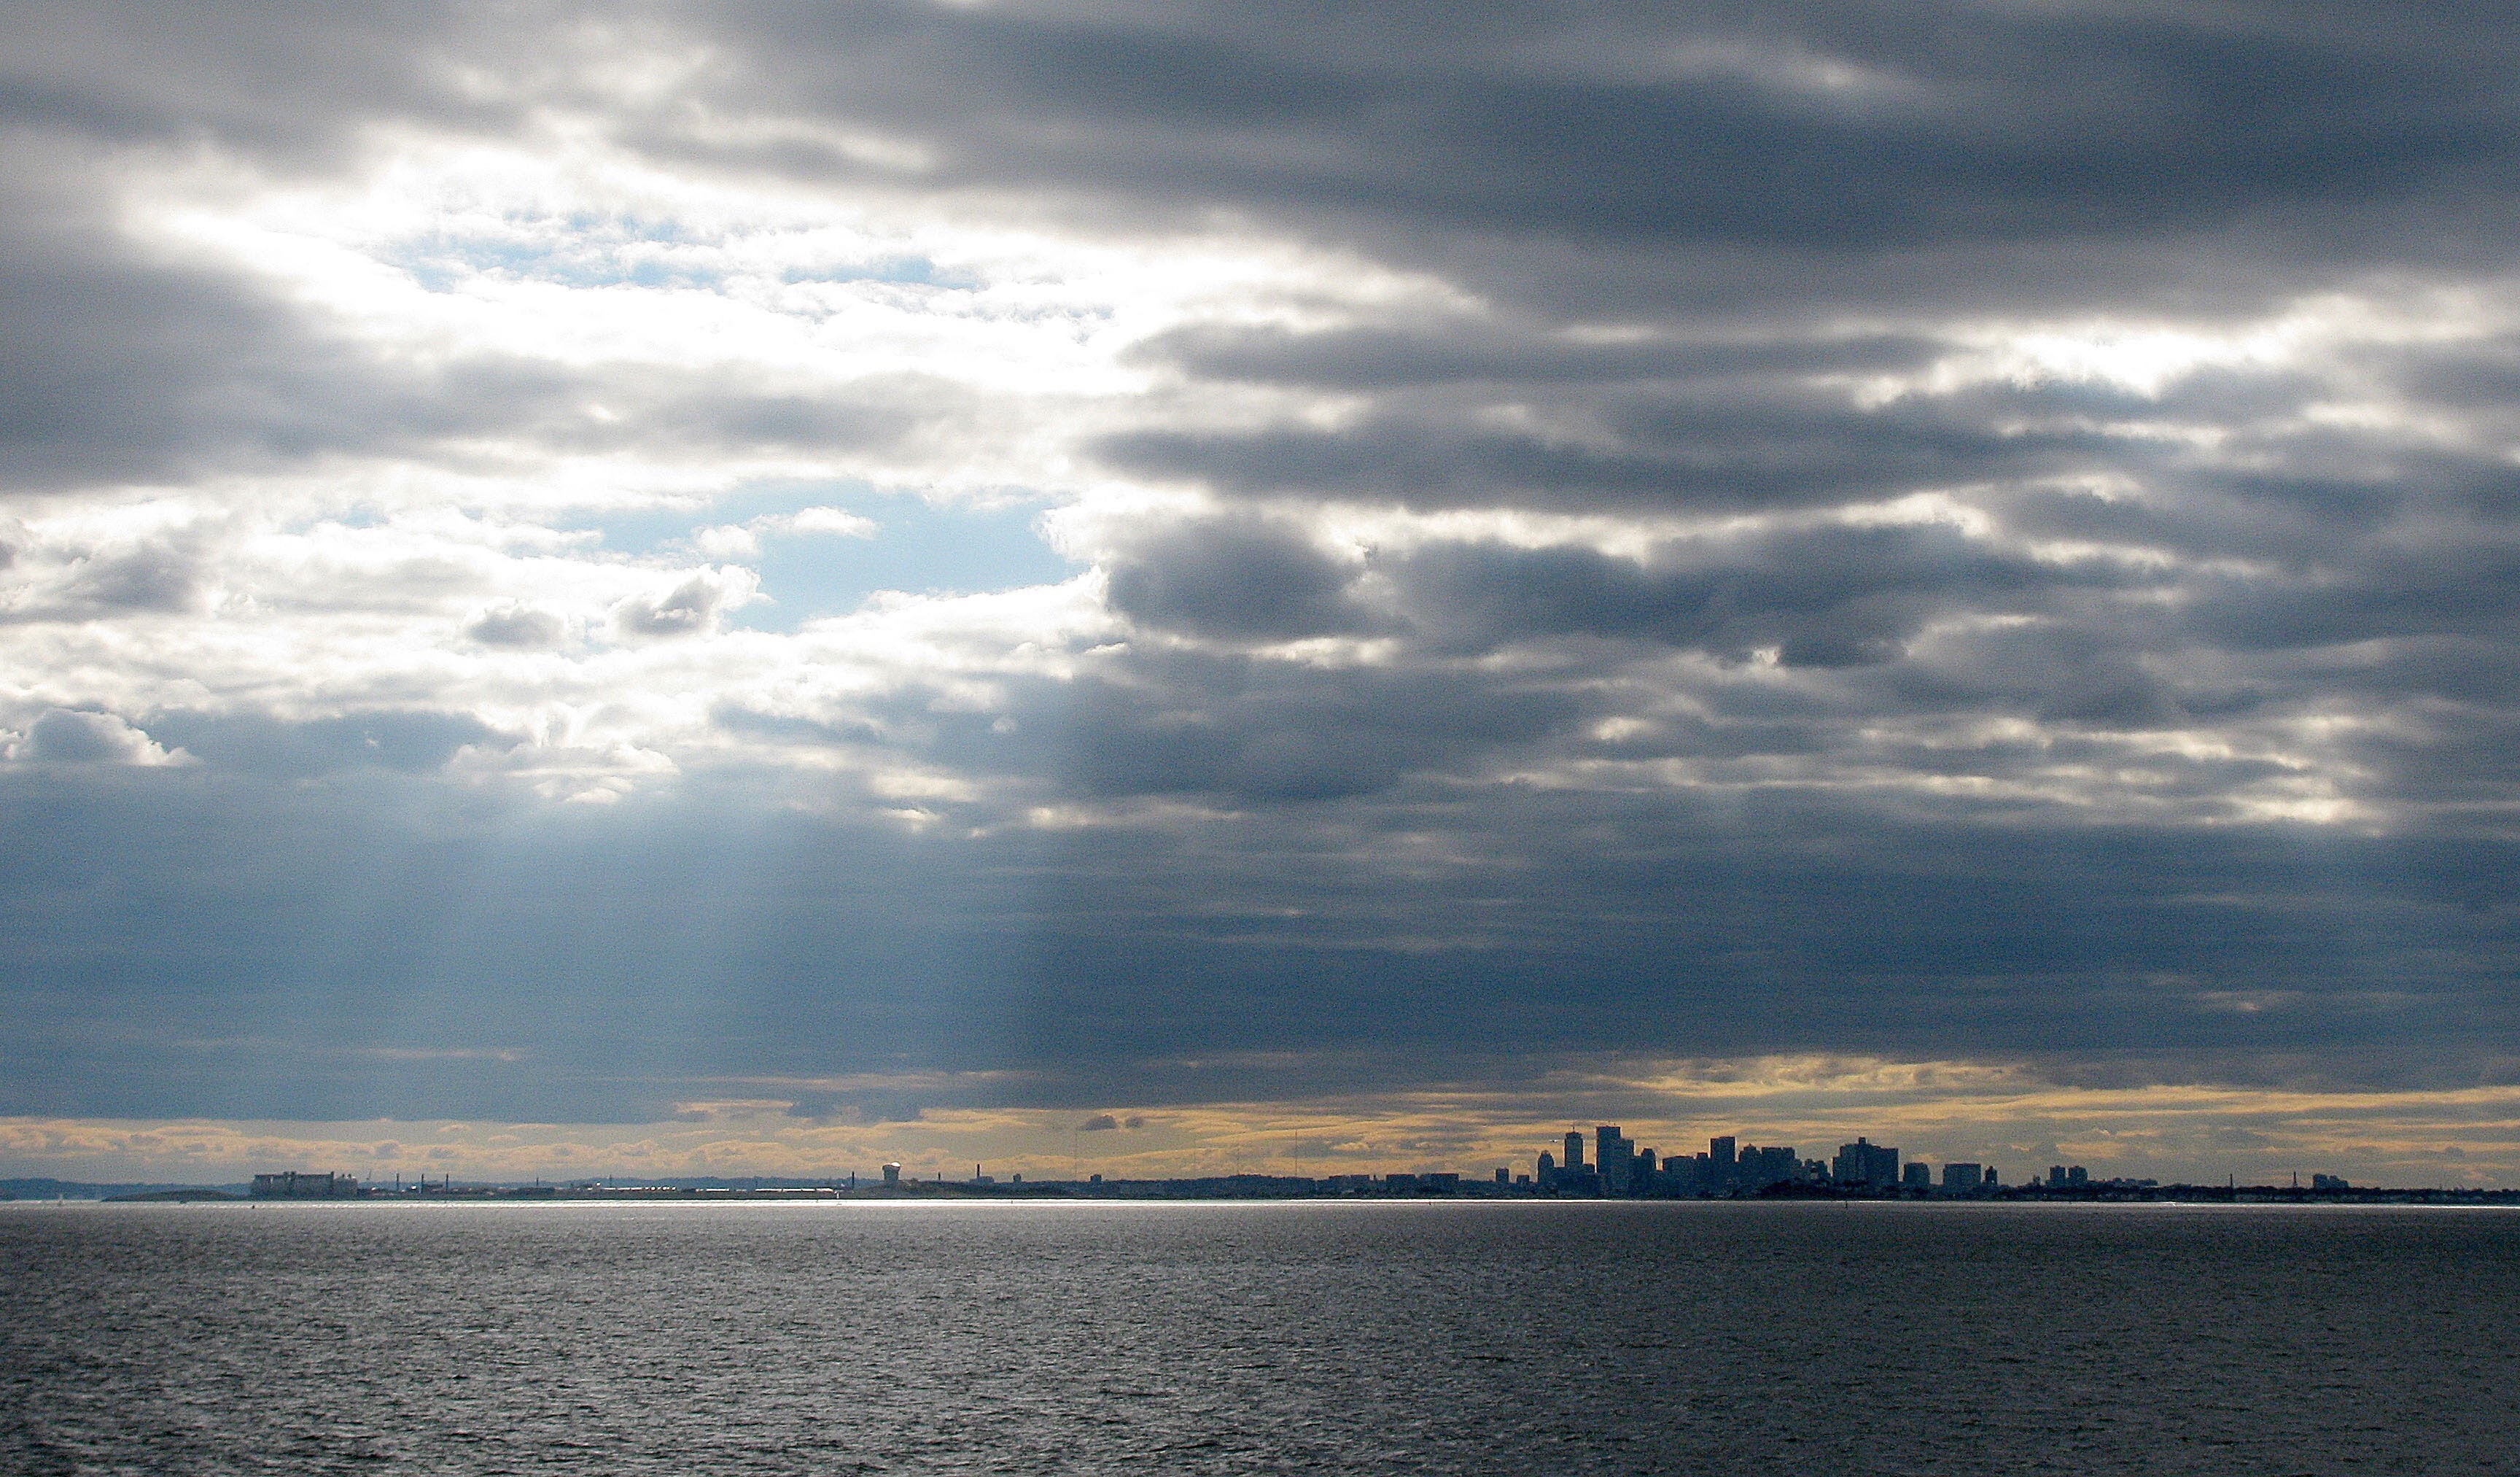
sea, coast, ocean, horizon, cloud, sky, sunrise, sunset, sunlight, morning, shore, dawn, dusk, reflection, vehicle, bay, body of water, meteorological phenomenon